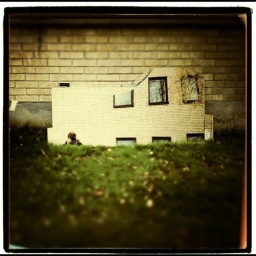
found some semi-thrashed mirrors leaning against the wall of a building, giving a reflection of the building on the other side.